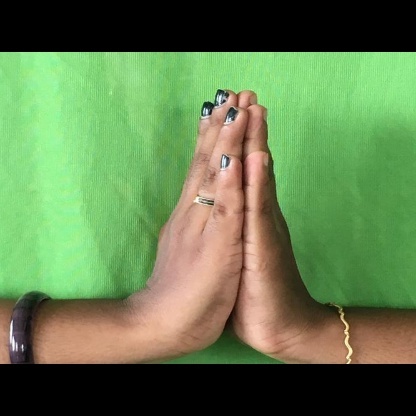
Mudra: Anjali